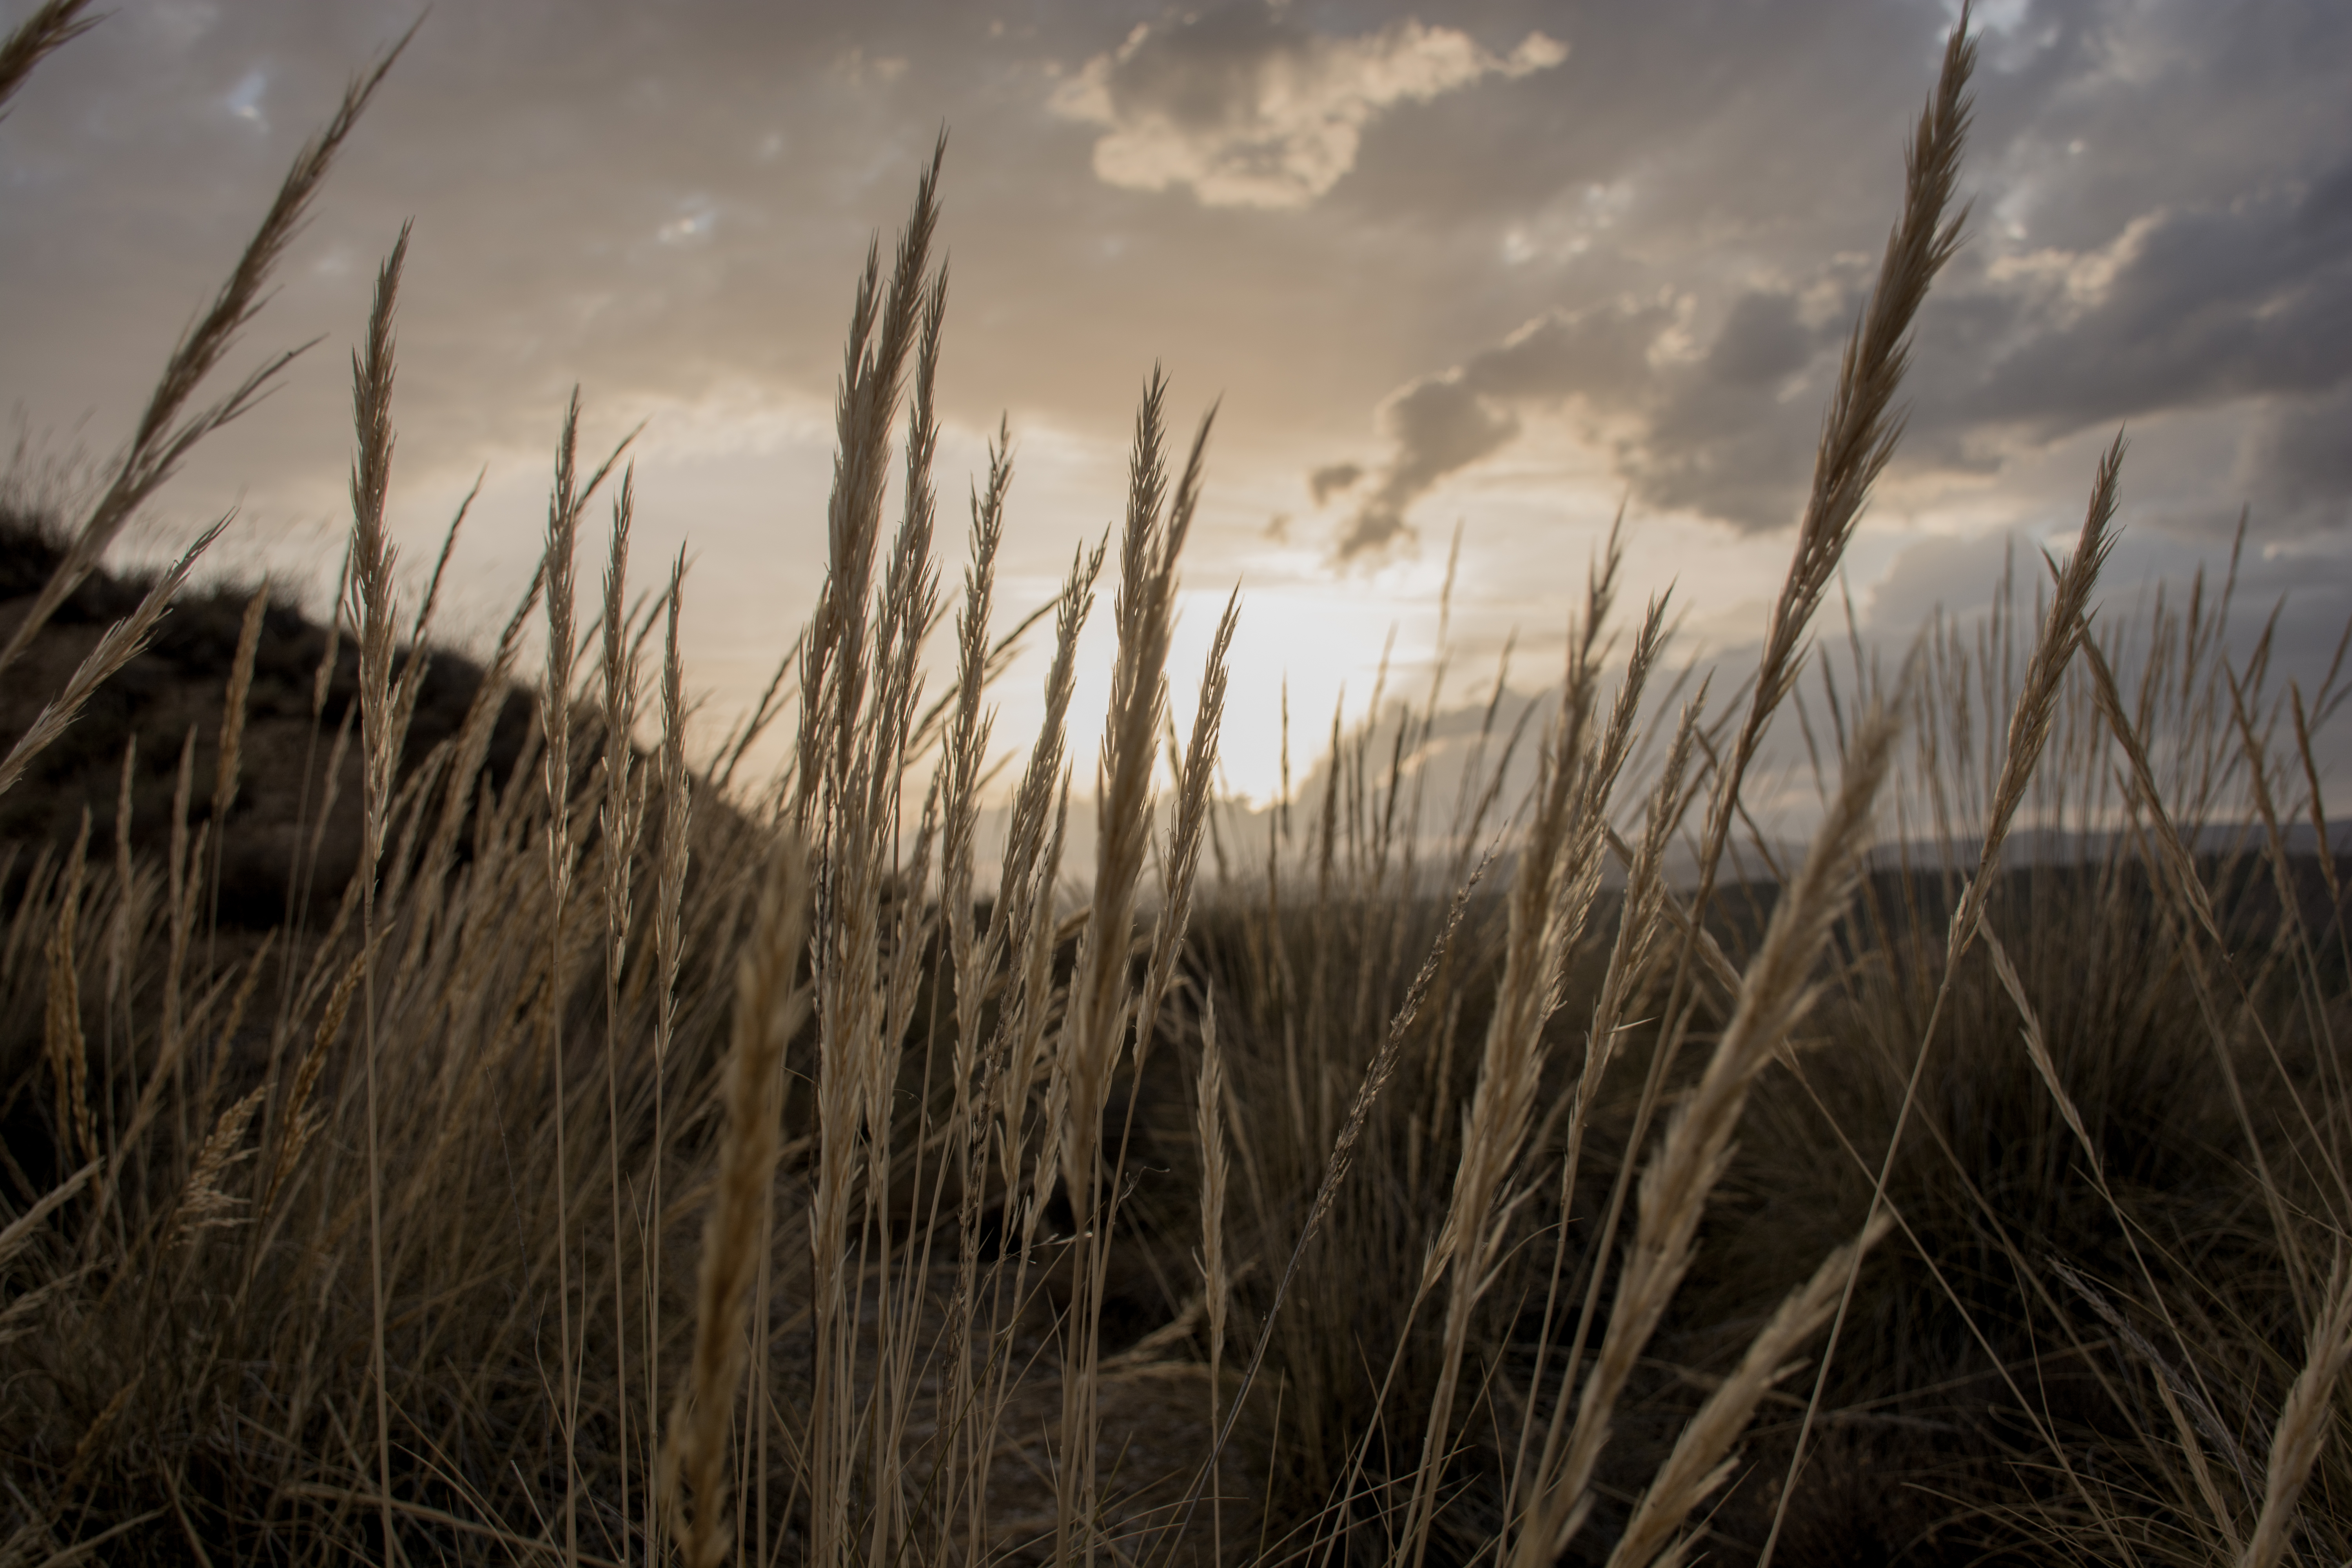
sunset, sun, sky, autumn, ecosystem, grass, grass family, morning, cloud, prairie, ecoregion, sunlight, wheat, evening, phragmites, computer wallpaper, horizon, meteorological phenomenon, field, landscape, steppe